Question: What is behind the cat?
Tambaya: Mene a bayan magen?
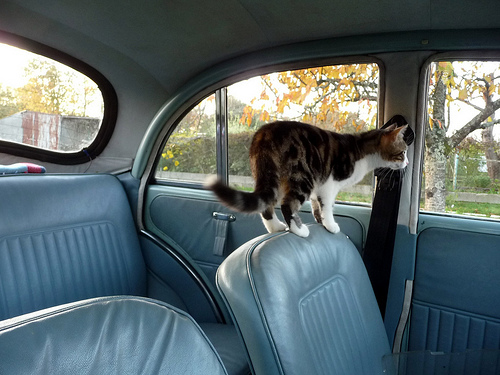
Answer: The backseat of the car.
Amsa: Kujera baya ta mota.